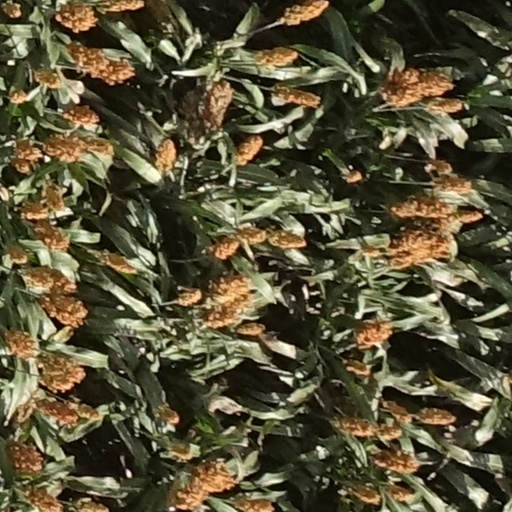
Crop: sorghum